Oncovirus

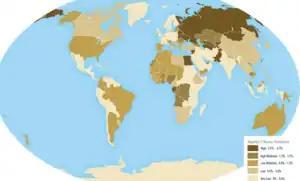
Percentage of people infected with hepatitis C in 2015. The hepatitis C virus is the cause of hepatitis C and some cancers such as liver cancer (hepatocellular carcinoma, abbreviated HCC) and lymphomas in humans.

An oncovirus or oncogenic virus is a virus that can cause cancer. This term originated from studies of acutely transforming retroviruses in the 1950–60s, when the term "oncornaviruses" was used to denote their RNA virus origin. With the letters "RNA" removed, it now refers to any virus with a DNA or RNA genome causing cancer and is synonymous with tumor virus or "cancer virus". The vast majority of human and animal viruses do not cause cancer, probably because of longstanding co-evolution between the virus and its host. Oncoviruses have been important not only in epidemiology, but also in investigations of cell cycle control mechanisms such as the retinoblastoma protein.